Nathalie Azoulai

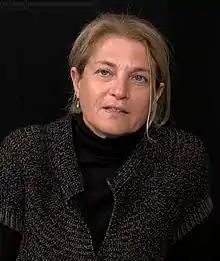
Nathalie Azoulai during an interview with the Mollat bookstore

She graduated from École Normale Supérieure of St Cloud where she studied Modern Literature.